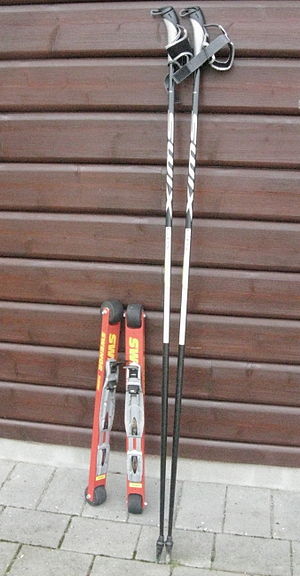
Rulleski
Rulleski med stave
Rulleski med stave
Rulleski er en slags ski med hjul på. Skiene er normalt ca. 55-75 cm lange, har et hjul i hver ende af skiene. Skiene er oftest lavet af glasfiber, aluminium og carbon, mens hjulene er af en eller anden form for gummiblanding. Man benytter samme sko og bindinger som på langrendsski.